Paul Anderson (weightlifter)

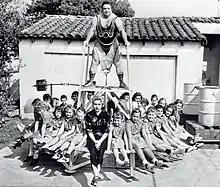
Paul Anderson performing the Carousel lift, 1957, with a weight of approximately 2,400 lbs (1,090 kg).

Although his popularity was at an all-time high after the Olympics, Anderson could not accept payment for his performances due to regulations governing athletes' amateur standing. Thus, at the age of 24 he decided to turn professional, ending his career in Olympic weightlifting.